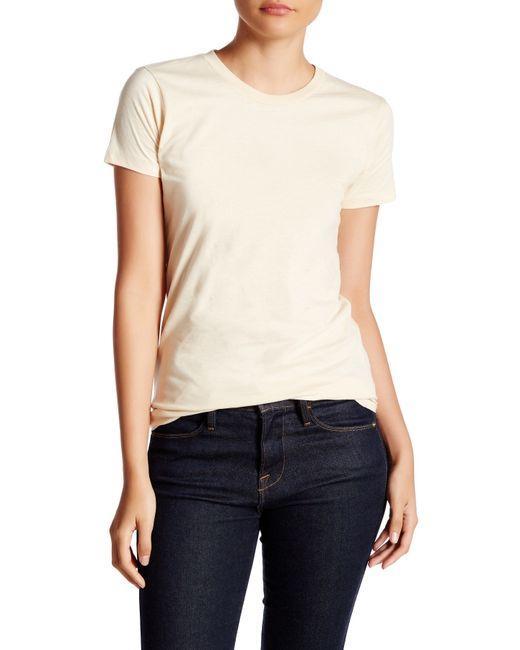
Damen rosa Kurzarm-Baumwoll-T-Shirt und dunkelblaue Jeans-Jeanshose für Damen